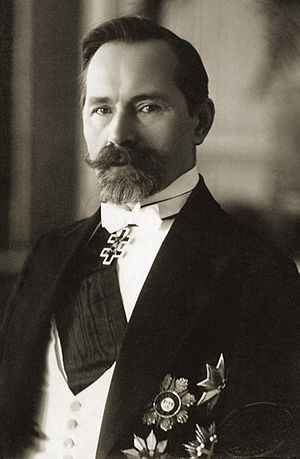
Kuppet i Litauen i 1926
Antanas Smetona og hans parti Litauens nationale union var de store vindere ved kuppet
Kuppet i Litauen i 1926 var et kup, der fjernede den demokratisk valgte regering og i stedet indsatte et konservativt autoritært styre ledet af Antanas Smetona. Kuppet fandt sted den 17. december 1926 og var for en stor del organiseret af militæret, mens Smetonas rolle stadig er omdiskuteret. Kuppet bragte Litauens nationale union, tidens mest konservative parti, til magten. Før 1926 var det unge parti ret betydningsløst. I 1926 havde det blot omkring 2.000 medlemmer og havde kun tre pladser i parlamentet. Litauens Kristen-Demokrater, det største parti i Seimas på det tidspunkt, samarbejdede med militæret og sikrede kuppets legitimitet men accepterede ikke nogen større placering i regeringen og trak sig ud i maj 1927. Efter at militæret havde overladt regeringsmagten til en civil regering, ophørte det at spille nogen direkte rolle i det politiske liv. Smetona og hans parti forblev ved magten til 1940, da Litauen blev besat af Sovjetunionen.